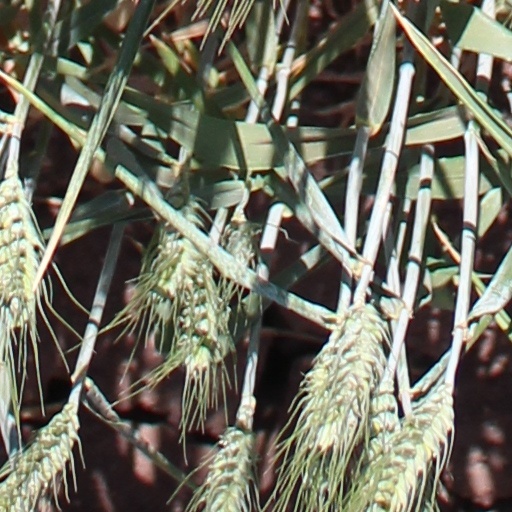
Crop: wheat